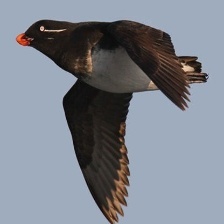
Species: PARAKETT  AUKLET
Scientific name: AETHIA PSITTACULA